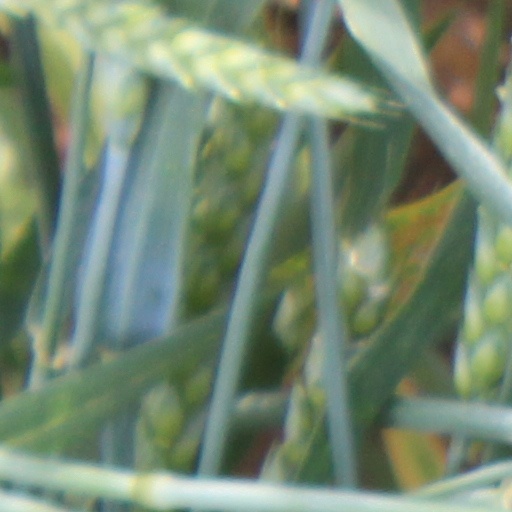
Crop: wheat